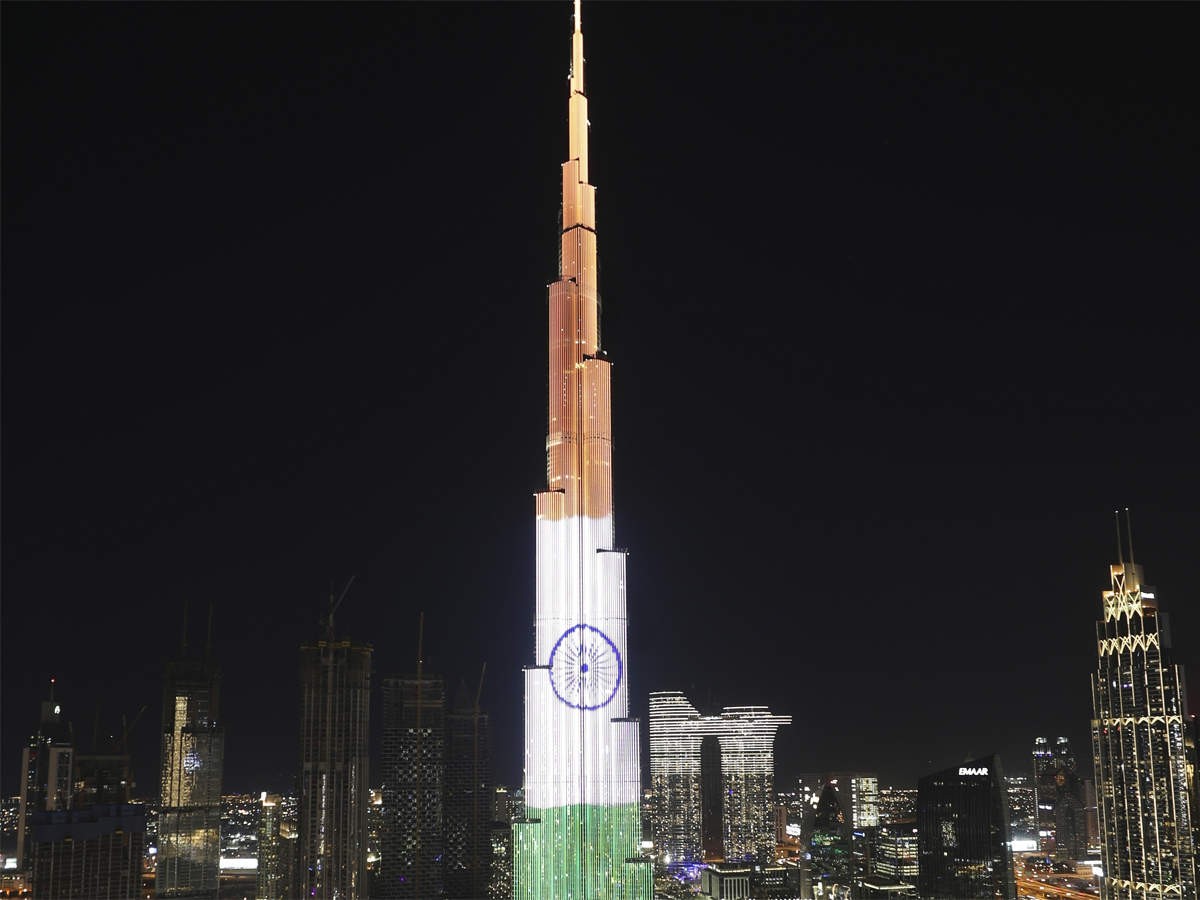
Landmark: Burj Khalifa